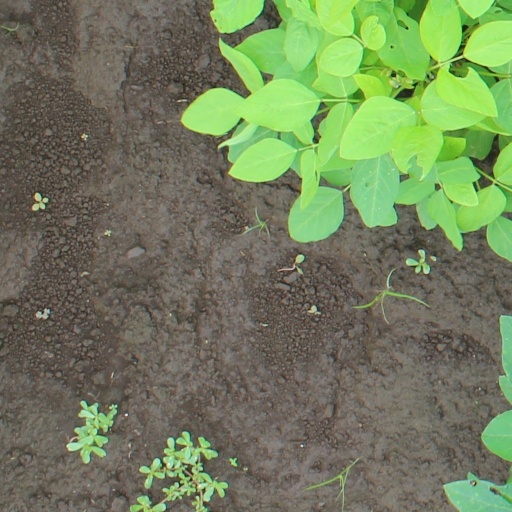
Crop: soybean